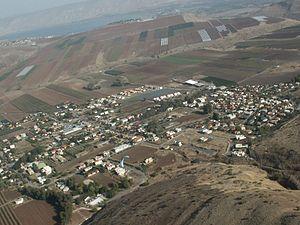
Yavnéel est une municipalité située à 10 km à l'ouest de Tibériade, en Basse-Galilée, sur la route Tibériade-Kfar Tabor. Elle se trouve aujourd'hui dans le territoire attribué à l'époque des patriarches à la Tribu de Nephthali. Son nom est déjà mentionné à l'époque du Talmud sous l'appellation de Yama, qui est en outre la première dénomination du lieu.